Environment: real
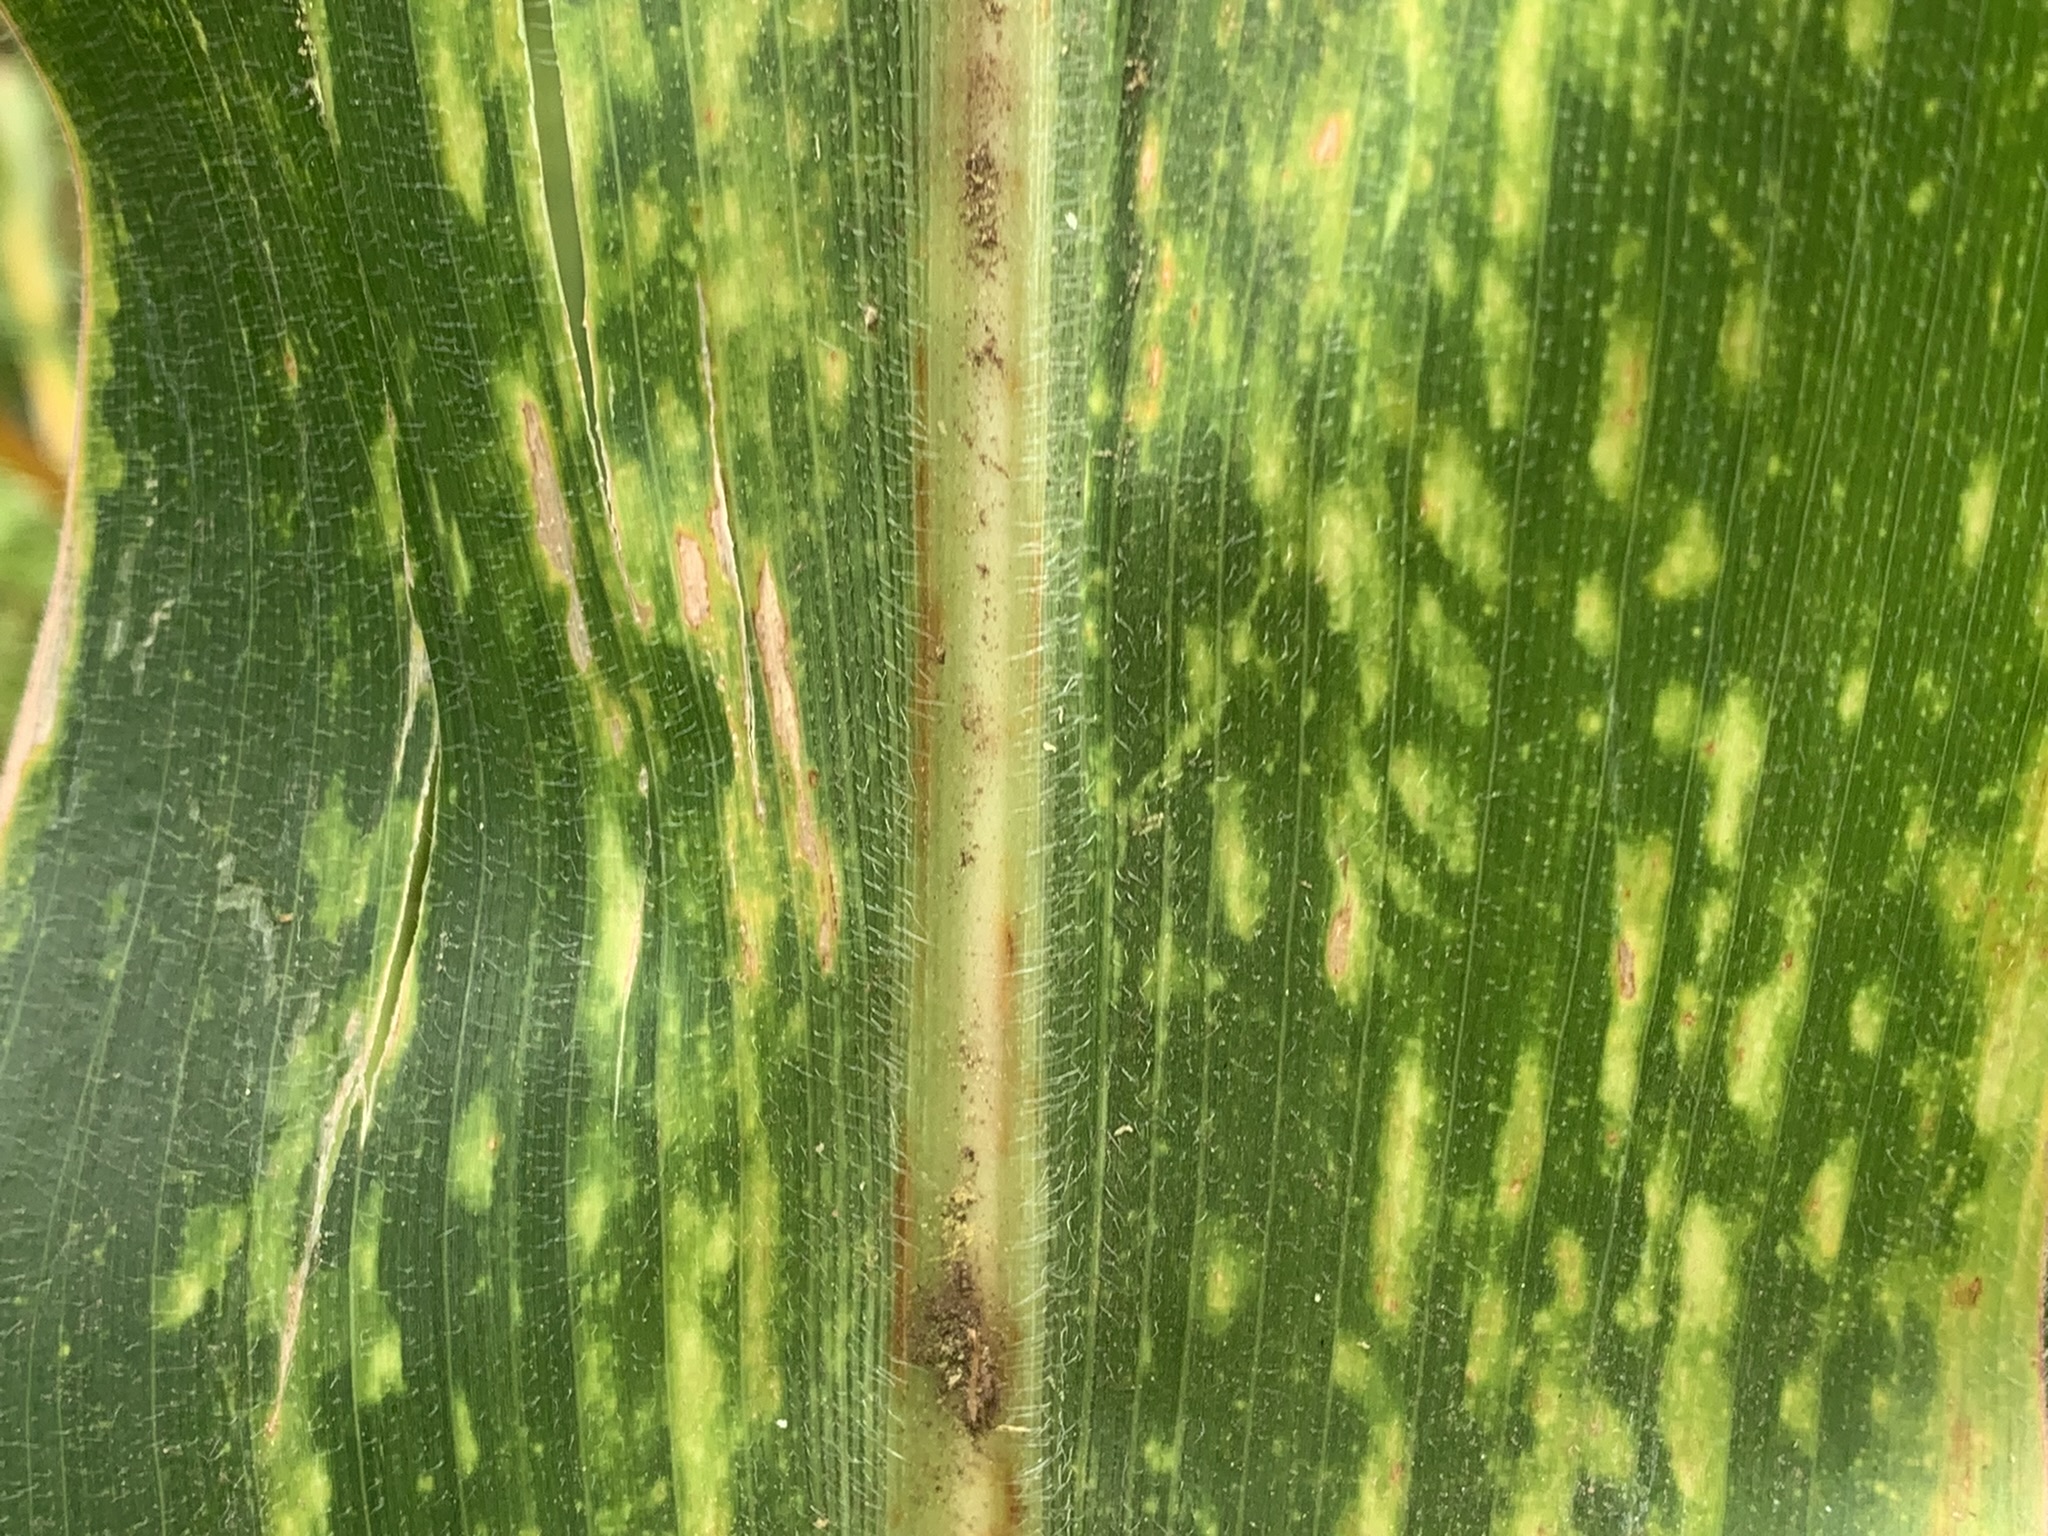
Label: lethal_necrosis